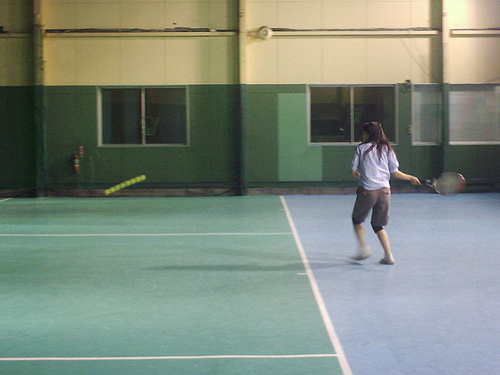
người phụ nữ đang cầm vợt chơi tennis trên sân